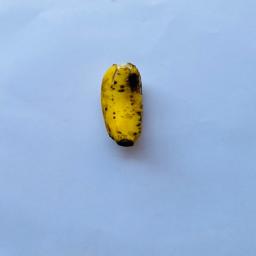
Banana variety: Sabri Kola